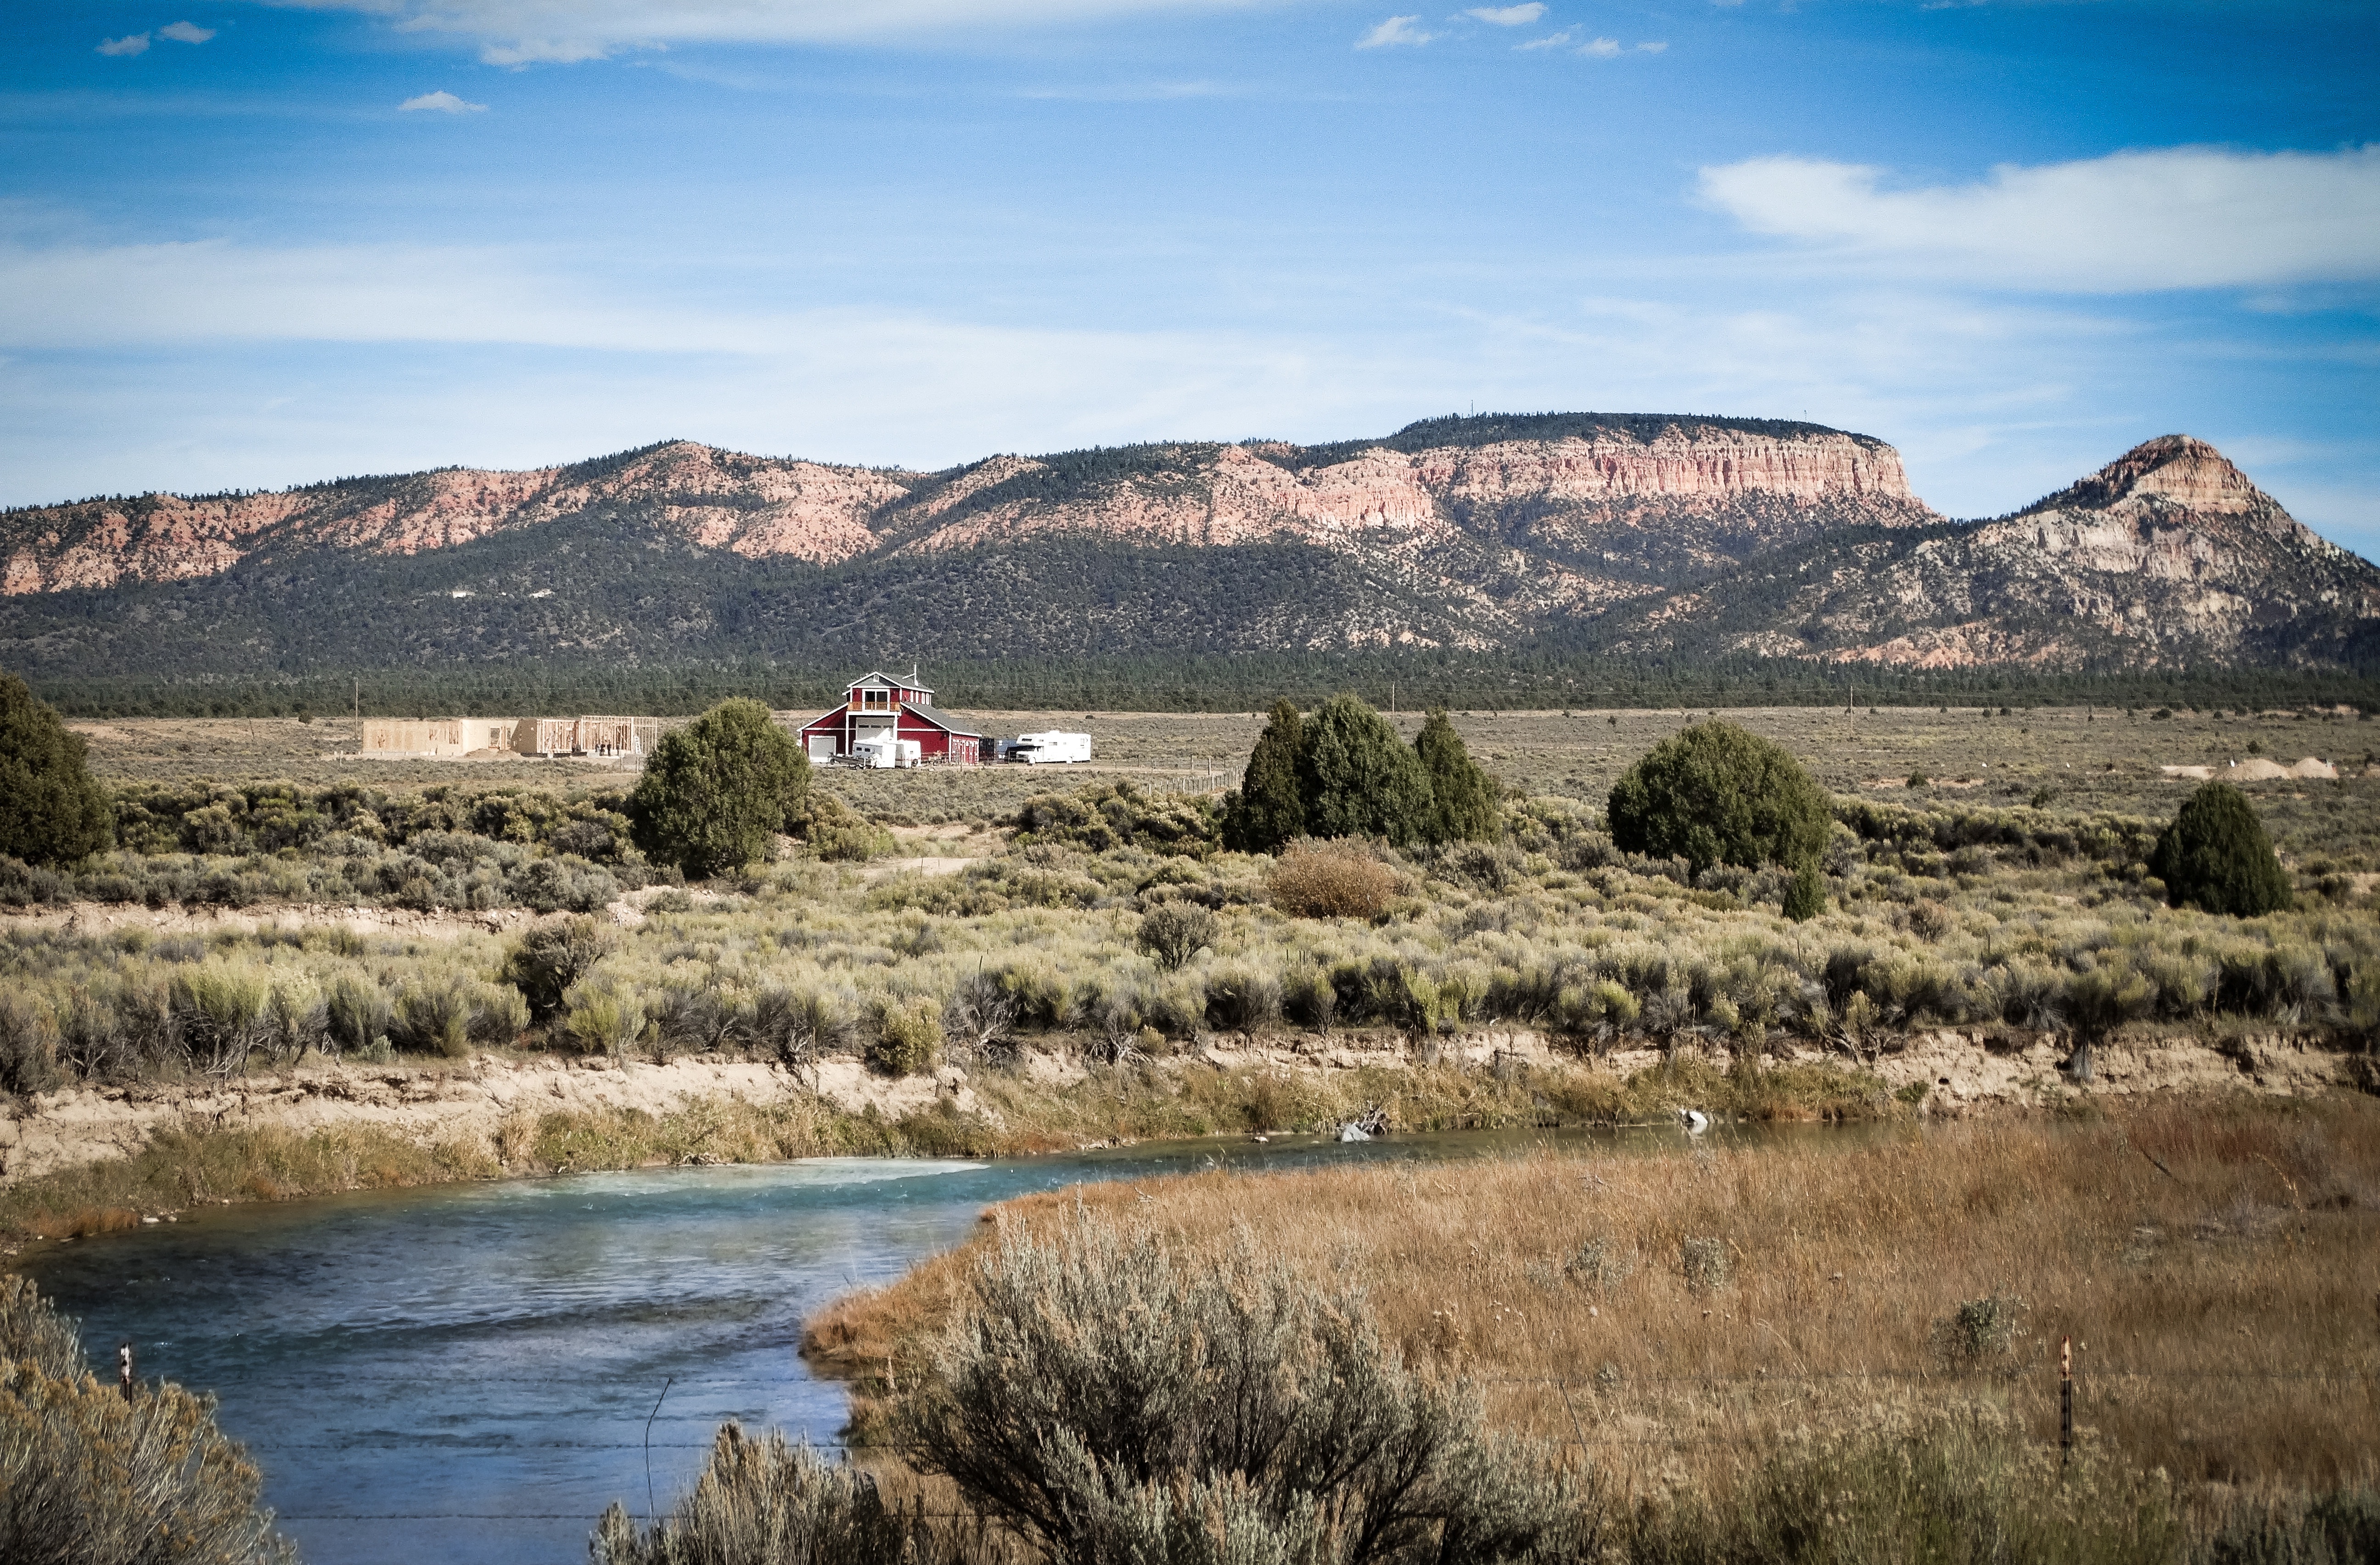
landscape, nature, wilderness, mountain, hill, lake, river, valley, reservoir, national park, geology, badlands, plateau, loch, rural area, landform, natural environment, geographical feature, mountainous landforms